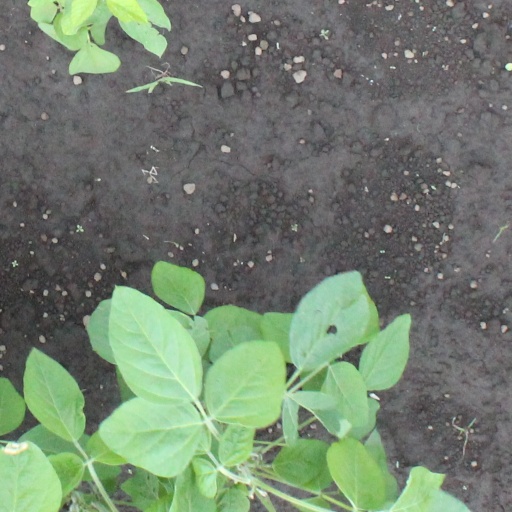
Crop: soybean